A Tale of Mari and Three Puppies

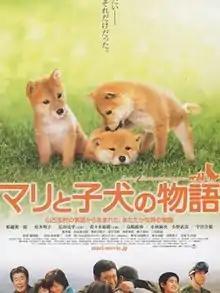
Film poster

is a 2007 Japanese film directed by Ryuichi Inomata. It was released in Japanese cinemas on 8 December 2007. It is based on a true story in the 2004 Chūetsu earthquake. This story has frequently been reported in the media and has also made into a book.